Utah's Hogle Zoo

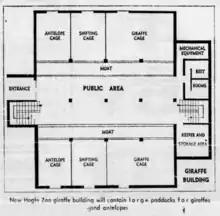
The original 1968 scheme for the two-story Giraffe House designed by Bruce J. McDermott and Associates included space for African antelope and bird species.

The first phase of the A. LaMar Farnsworth Primate Forest opened on August 1, 1996, when a new exhibit was created for the Zoo’s guereza group. Other primates such as black howler monkeys and spider monkeys are also featured there.